Bored Ape

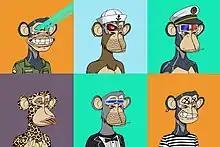
Bored Ape characters used by the creators of the project

Bored Ape Yacht Club (BAYC), often colloquially called Bored Apes or Bored Ape is a non-fungible token (NFT) collection built on the Ethereum blockchain with the ERC-721 standard. The collection features profile pictures of cartoon apes that are procedurally generated by an algorithm.